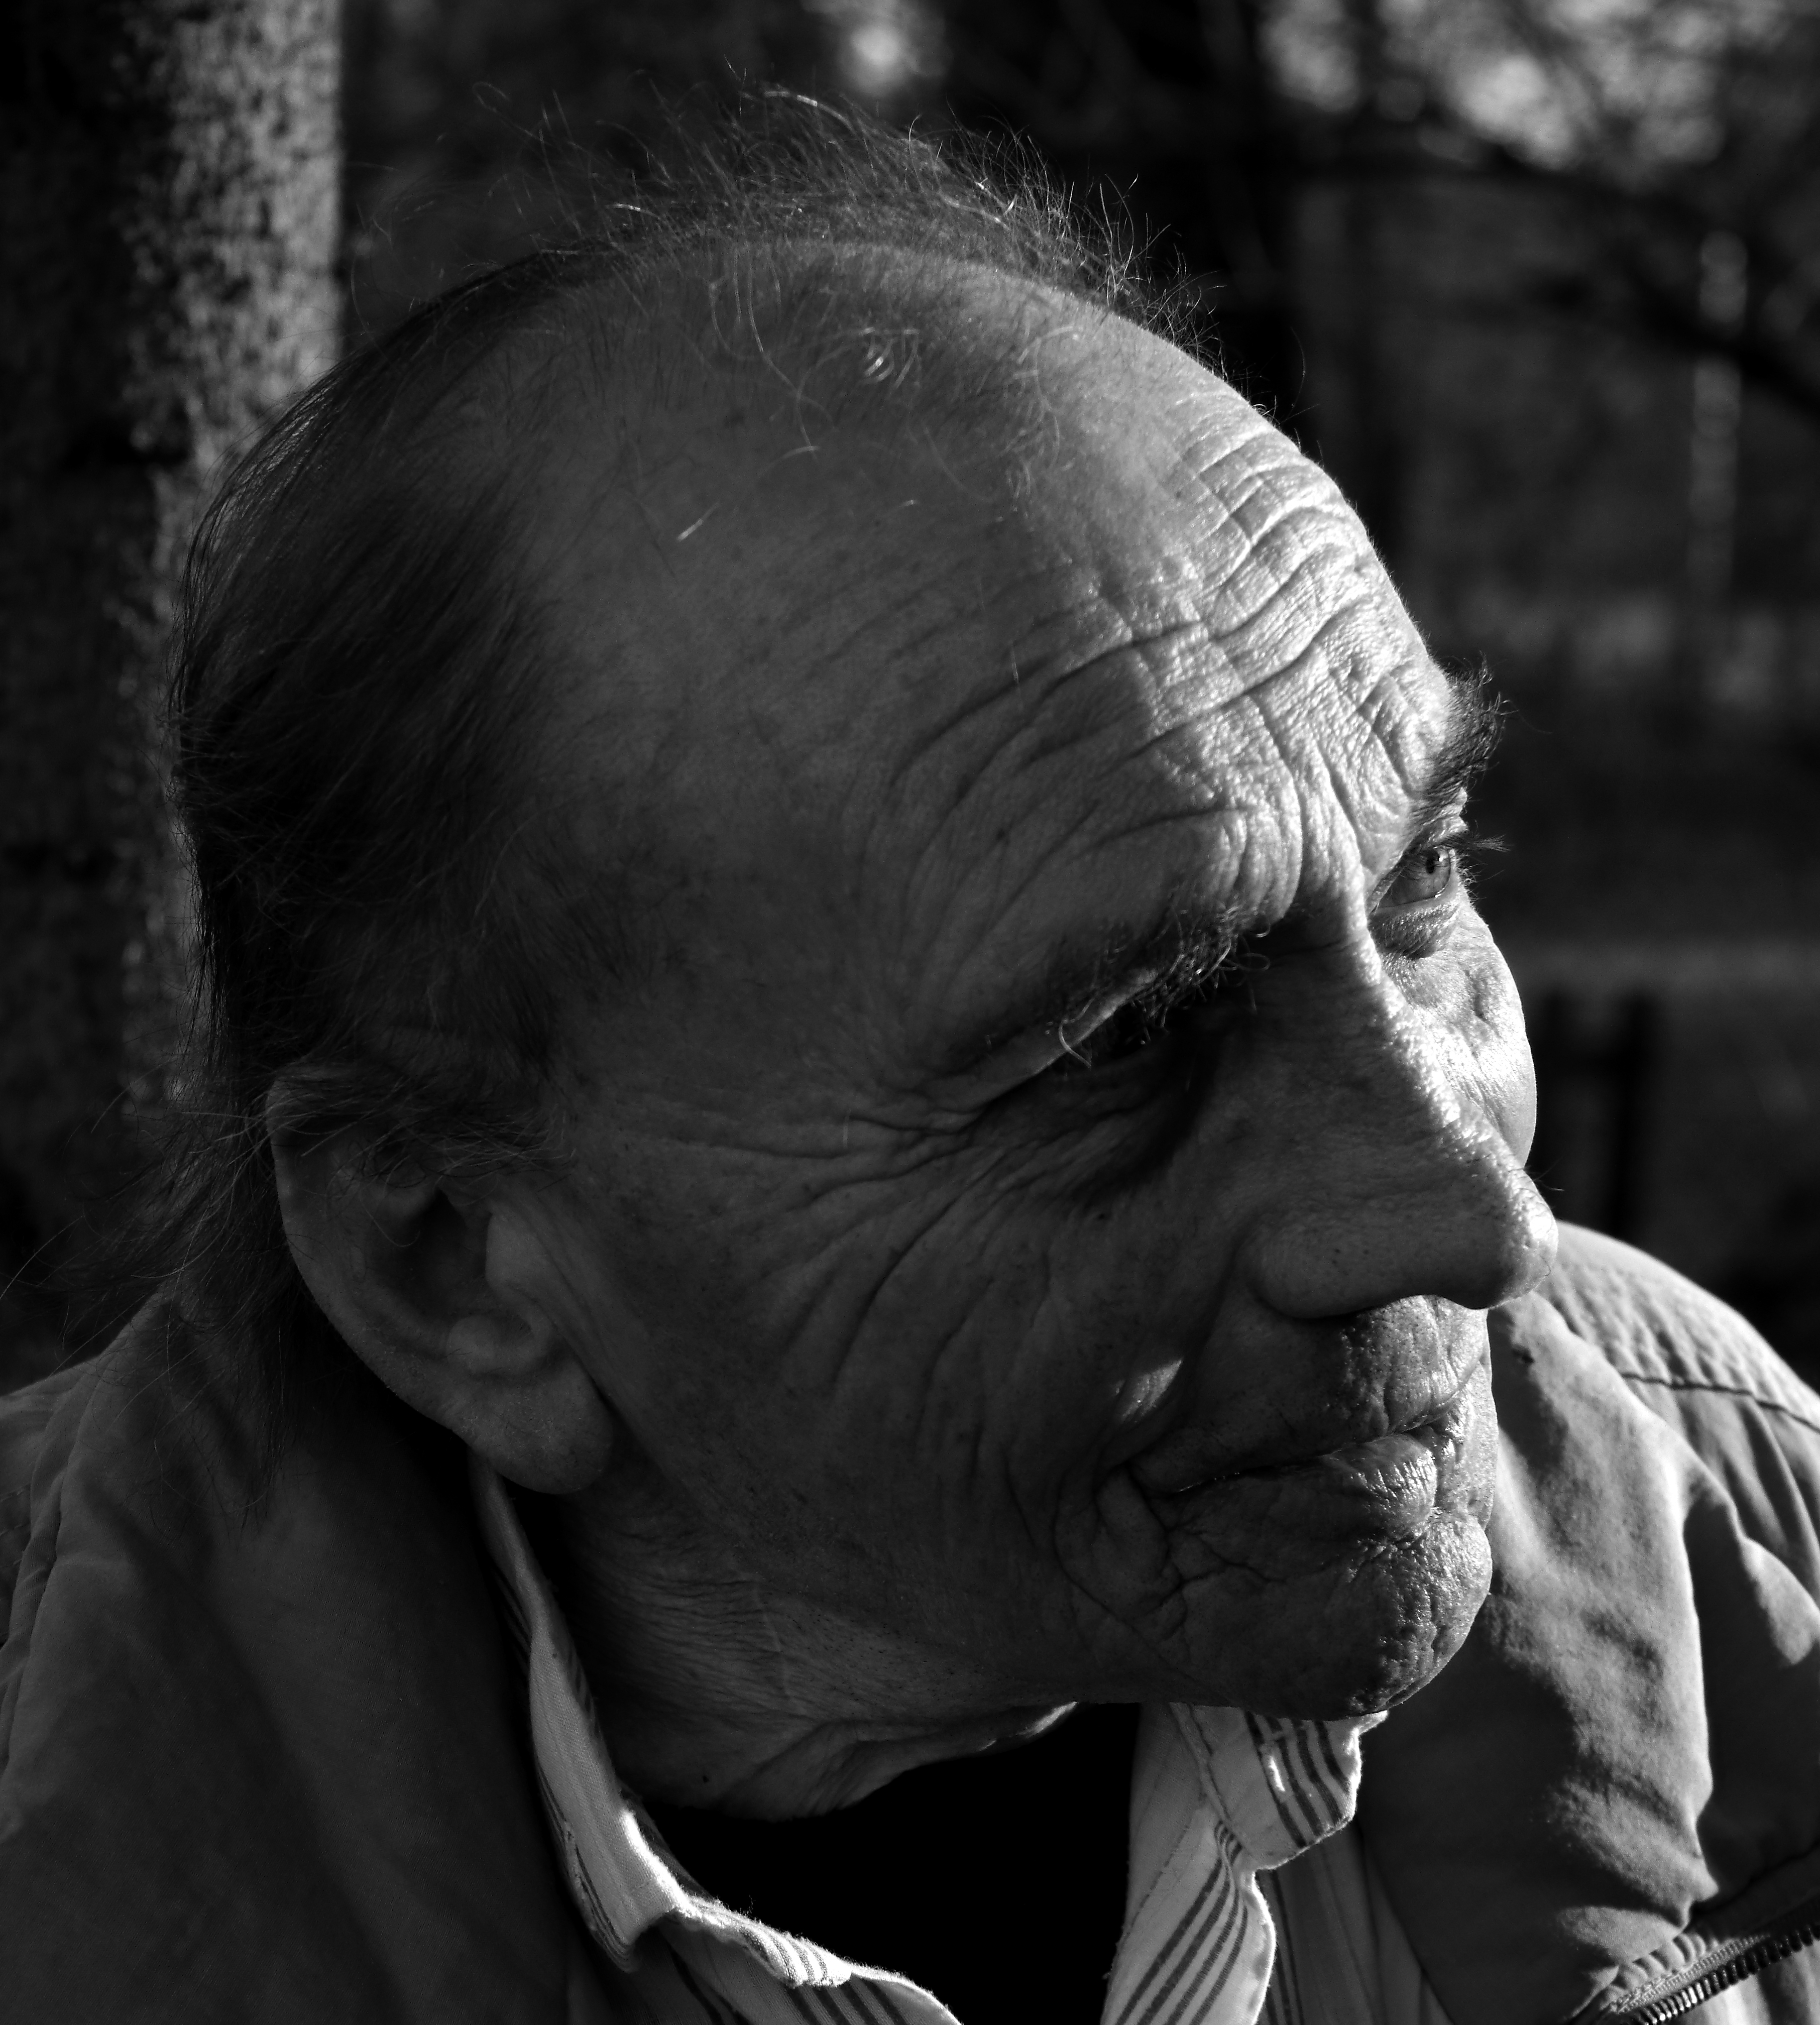
man, person, black and white, white, photography, male, portrait, artist, black, monochrome, facial expression, bw, blackandwhite, face, blackwhite, art, head, germany, alemania, allemagne, kunst, sw, schwarzweiss, schwarzweis, emotion, germania, mannheim, kurpfalz, badenwurtemberg, schwarzweissfotografie, schwarzweisfotografie, outsiderart, naiveart, outsiderartist, naiveartist, naivekunst, portr t, badenw rttemberg, k nstler, monochrome photography, portrait photography